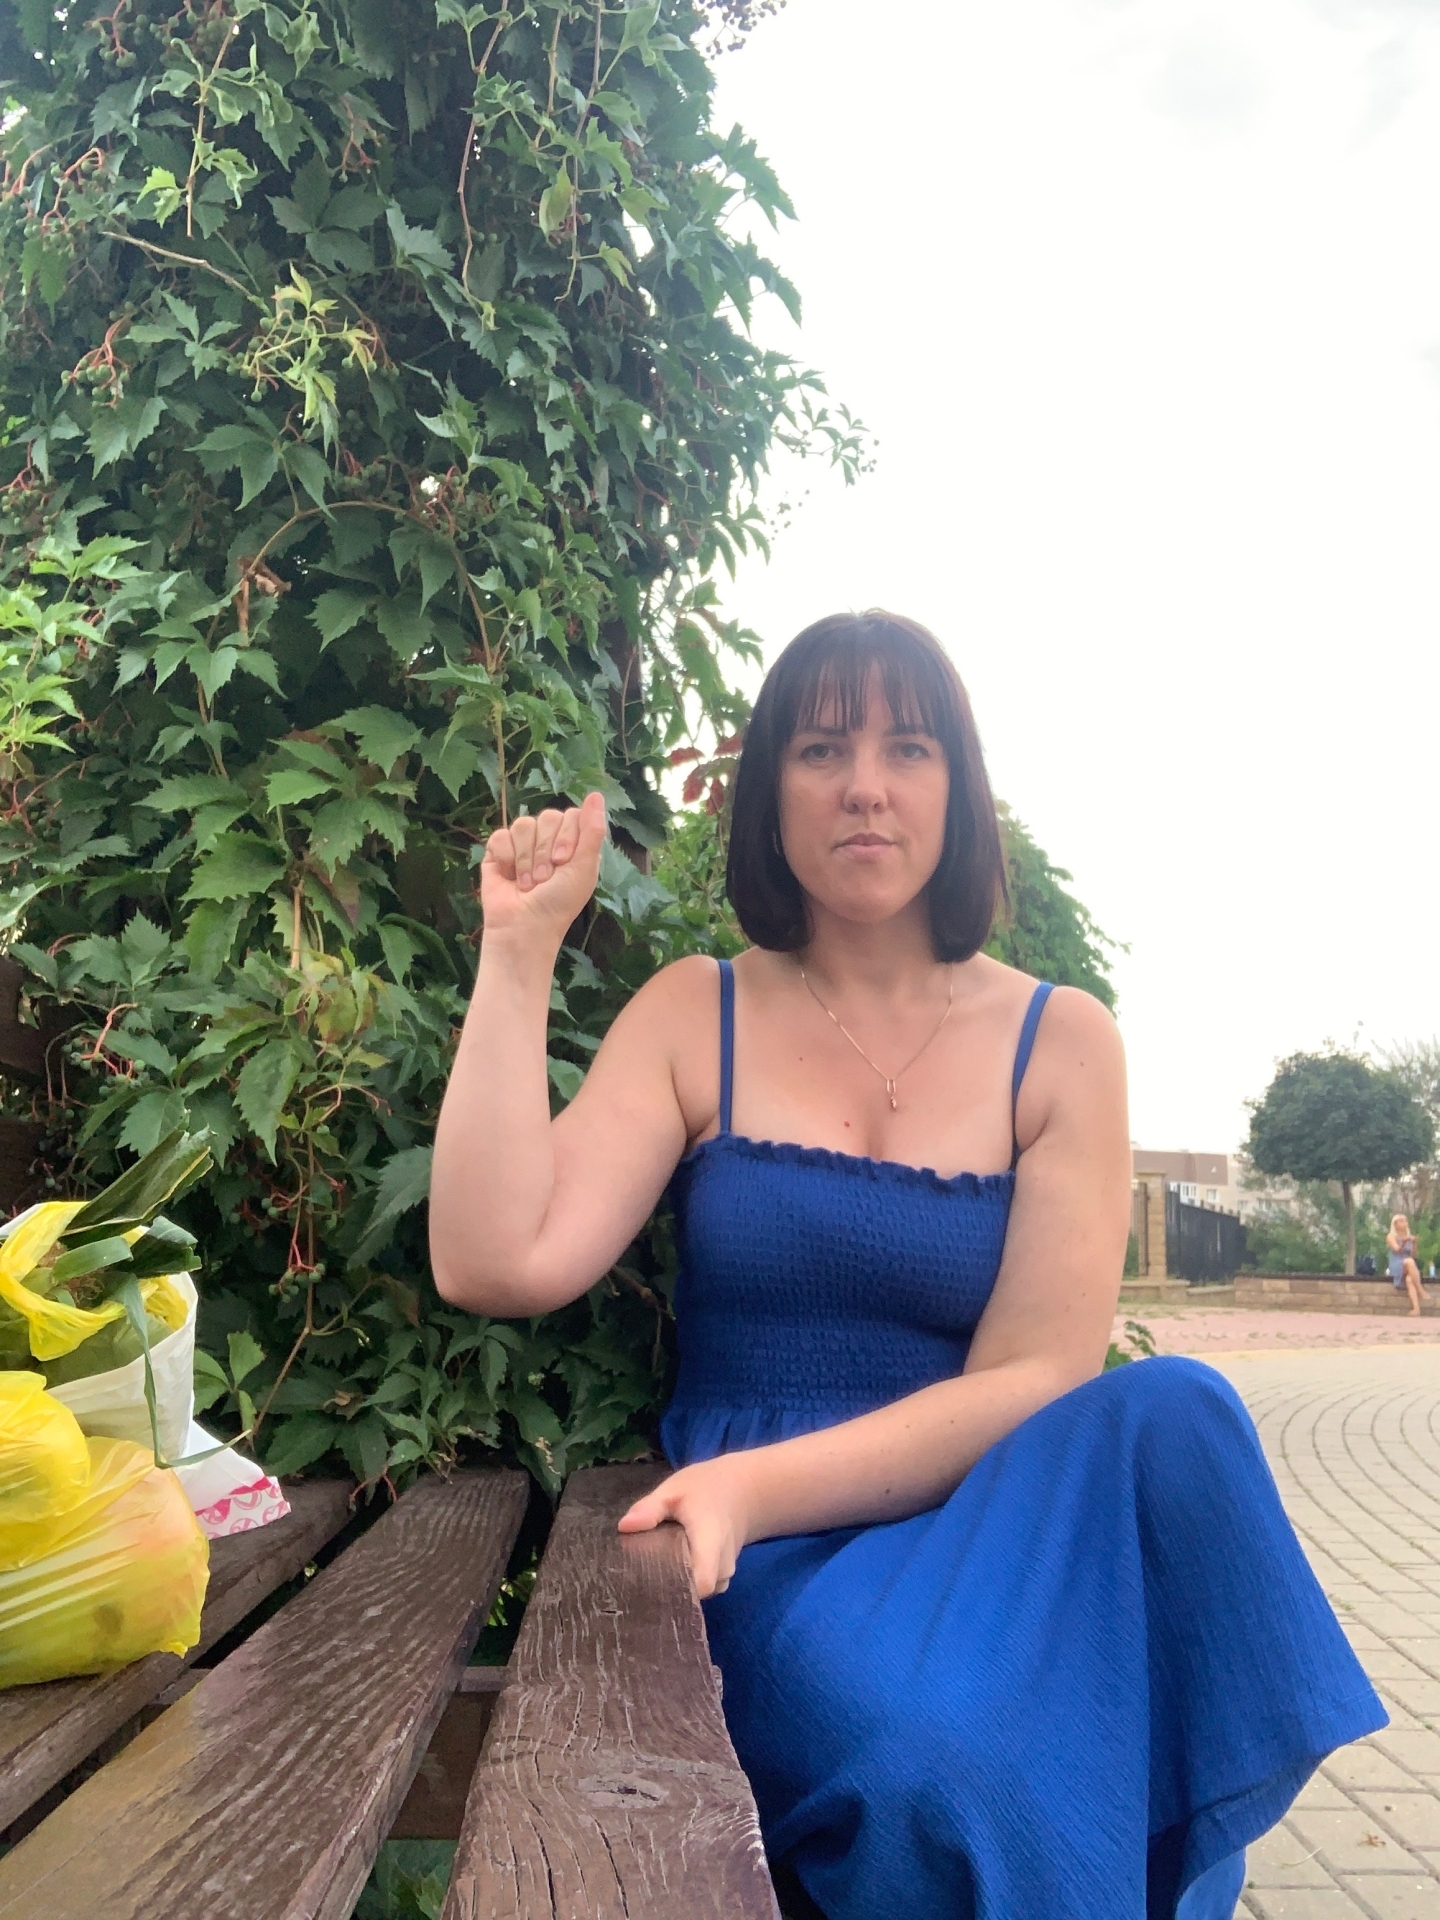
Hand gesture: fist